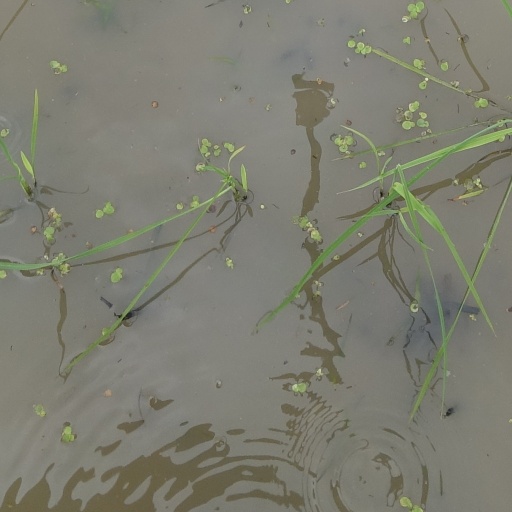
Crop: rice